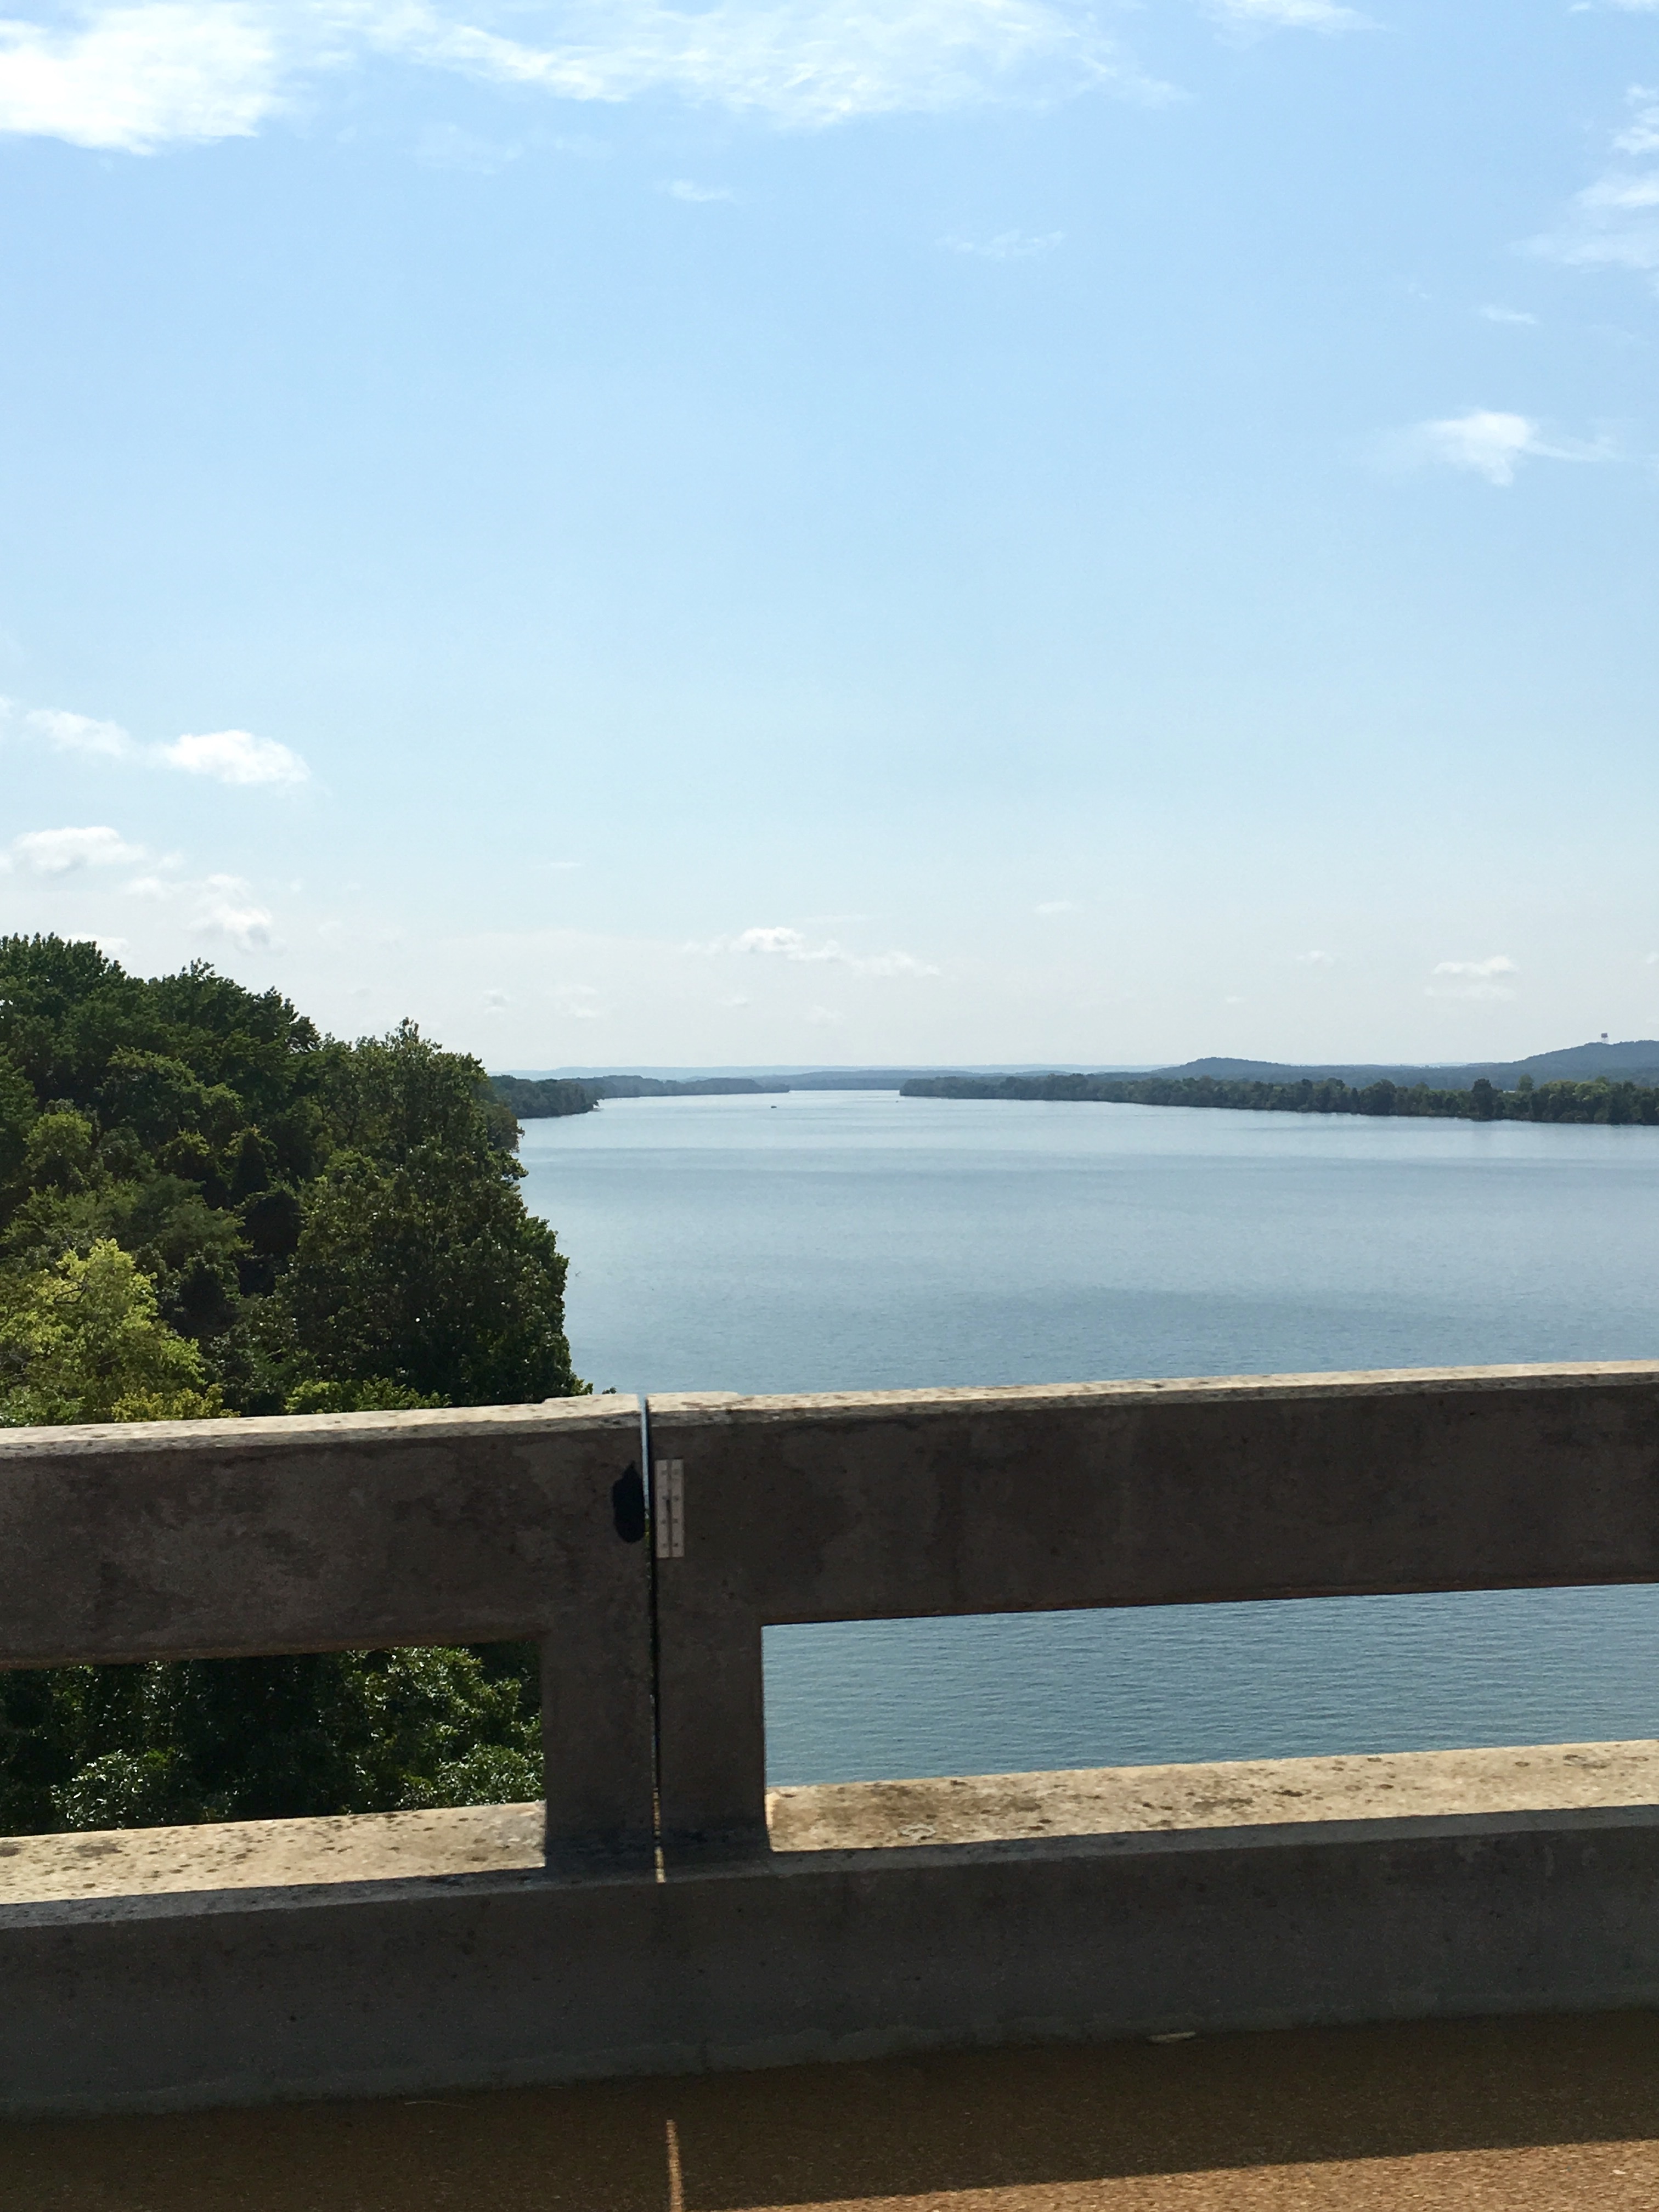
beach, sea, coast, water, ocean, sky, shore, lake, walkway, vacation, reflection, bay, reservoir, body of water, loch